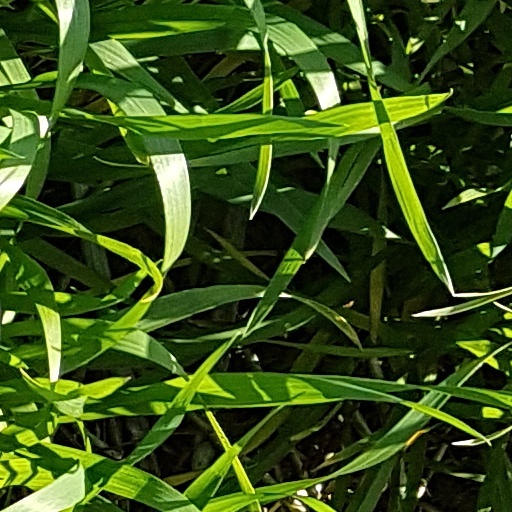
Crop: wheat